Waikino

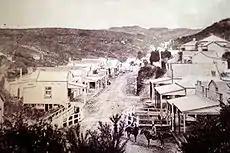
Waikino Village in the 1870s

The main highway (State Highway 2) retail shops which traversed the beautiful Ohinemuri river before it plunged into the Karangahake Gorge had its old shops and Lodge Hall refurbished and reopened from this influx of young alternative lifestyle people moving away from cities. Quickly, flourishing cottage industry crafts and health food outlets grew around Waikino, servicing the local village and Coromandel. Once again, the former ghost town, having been closed down for some time, became the focal meeting point of the community. The business strip reinvigorated, people returned to town to do business. Hundreds of tourists, drawn by the quirky hippies atmosphere, stopped at Waikino's main highway shops every week to try homemade foods at the tea rooms, and to purchase locally made Arts and crafts.